Alejandra (1956 film)

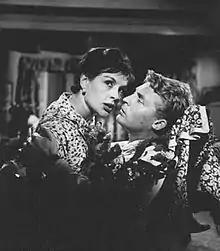

Alejandra (English: Alexandra) is a 1956 Argentine film directed by Carlos Schlieper. It is based on a play by Georges Feydeauy and Alexandre Bisson. The film stars Delia Garcés and Georges Rivière and was released on April 19, 1956.